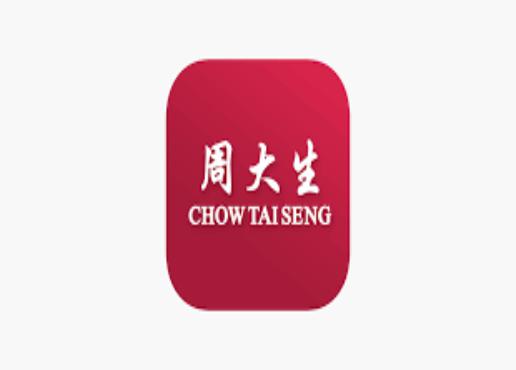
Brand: CHOW TAI SENG-1
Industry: Others